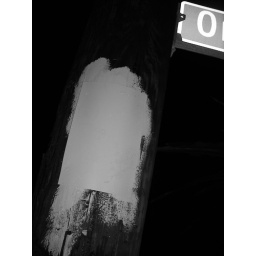
Fred's too weak to pull down paper signs that are within arms reach